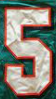
Number: 5